Jockey Club Museum of Climate Change

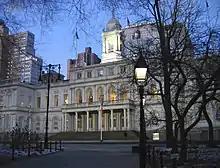
The museum serves as a reference for the New York City government.

The museum is located in Ma Liu Shui, at The Chinese University of Hong Kong, adjacent to the University MTR Station. The campus itself is surrounded by mountains and faces the sea, boasting rich biodiversity, making it suitable for hosting ecological activities based on the museum.